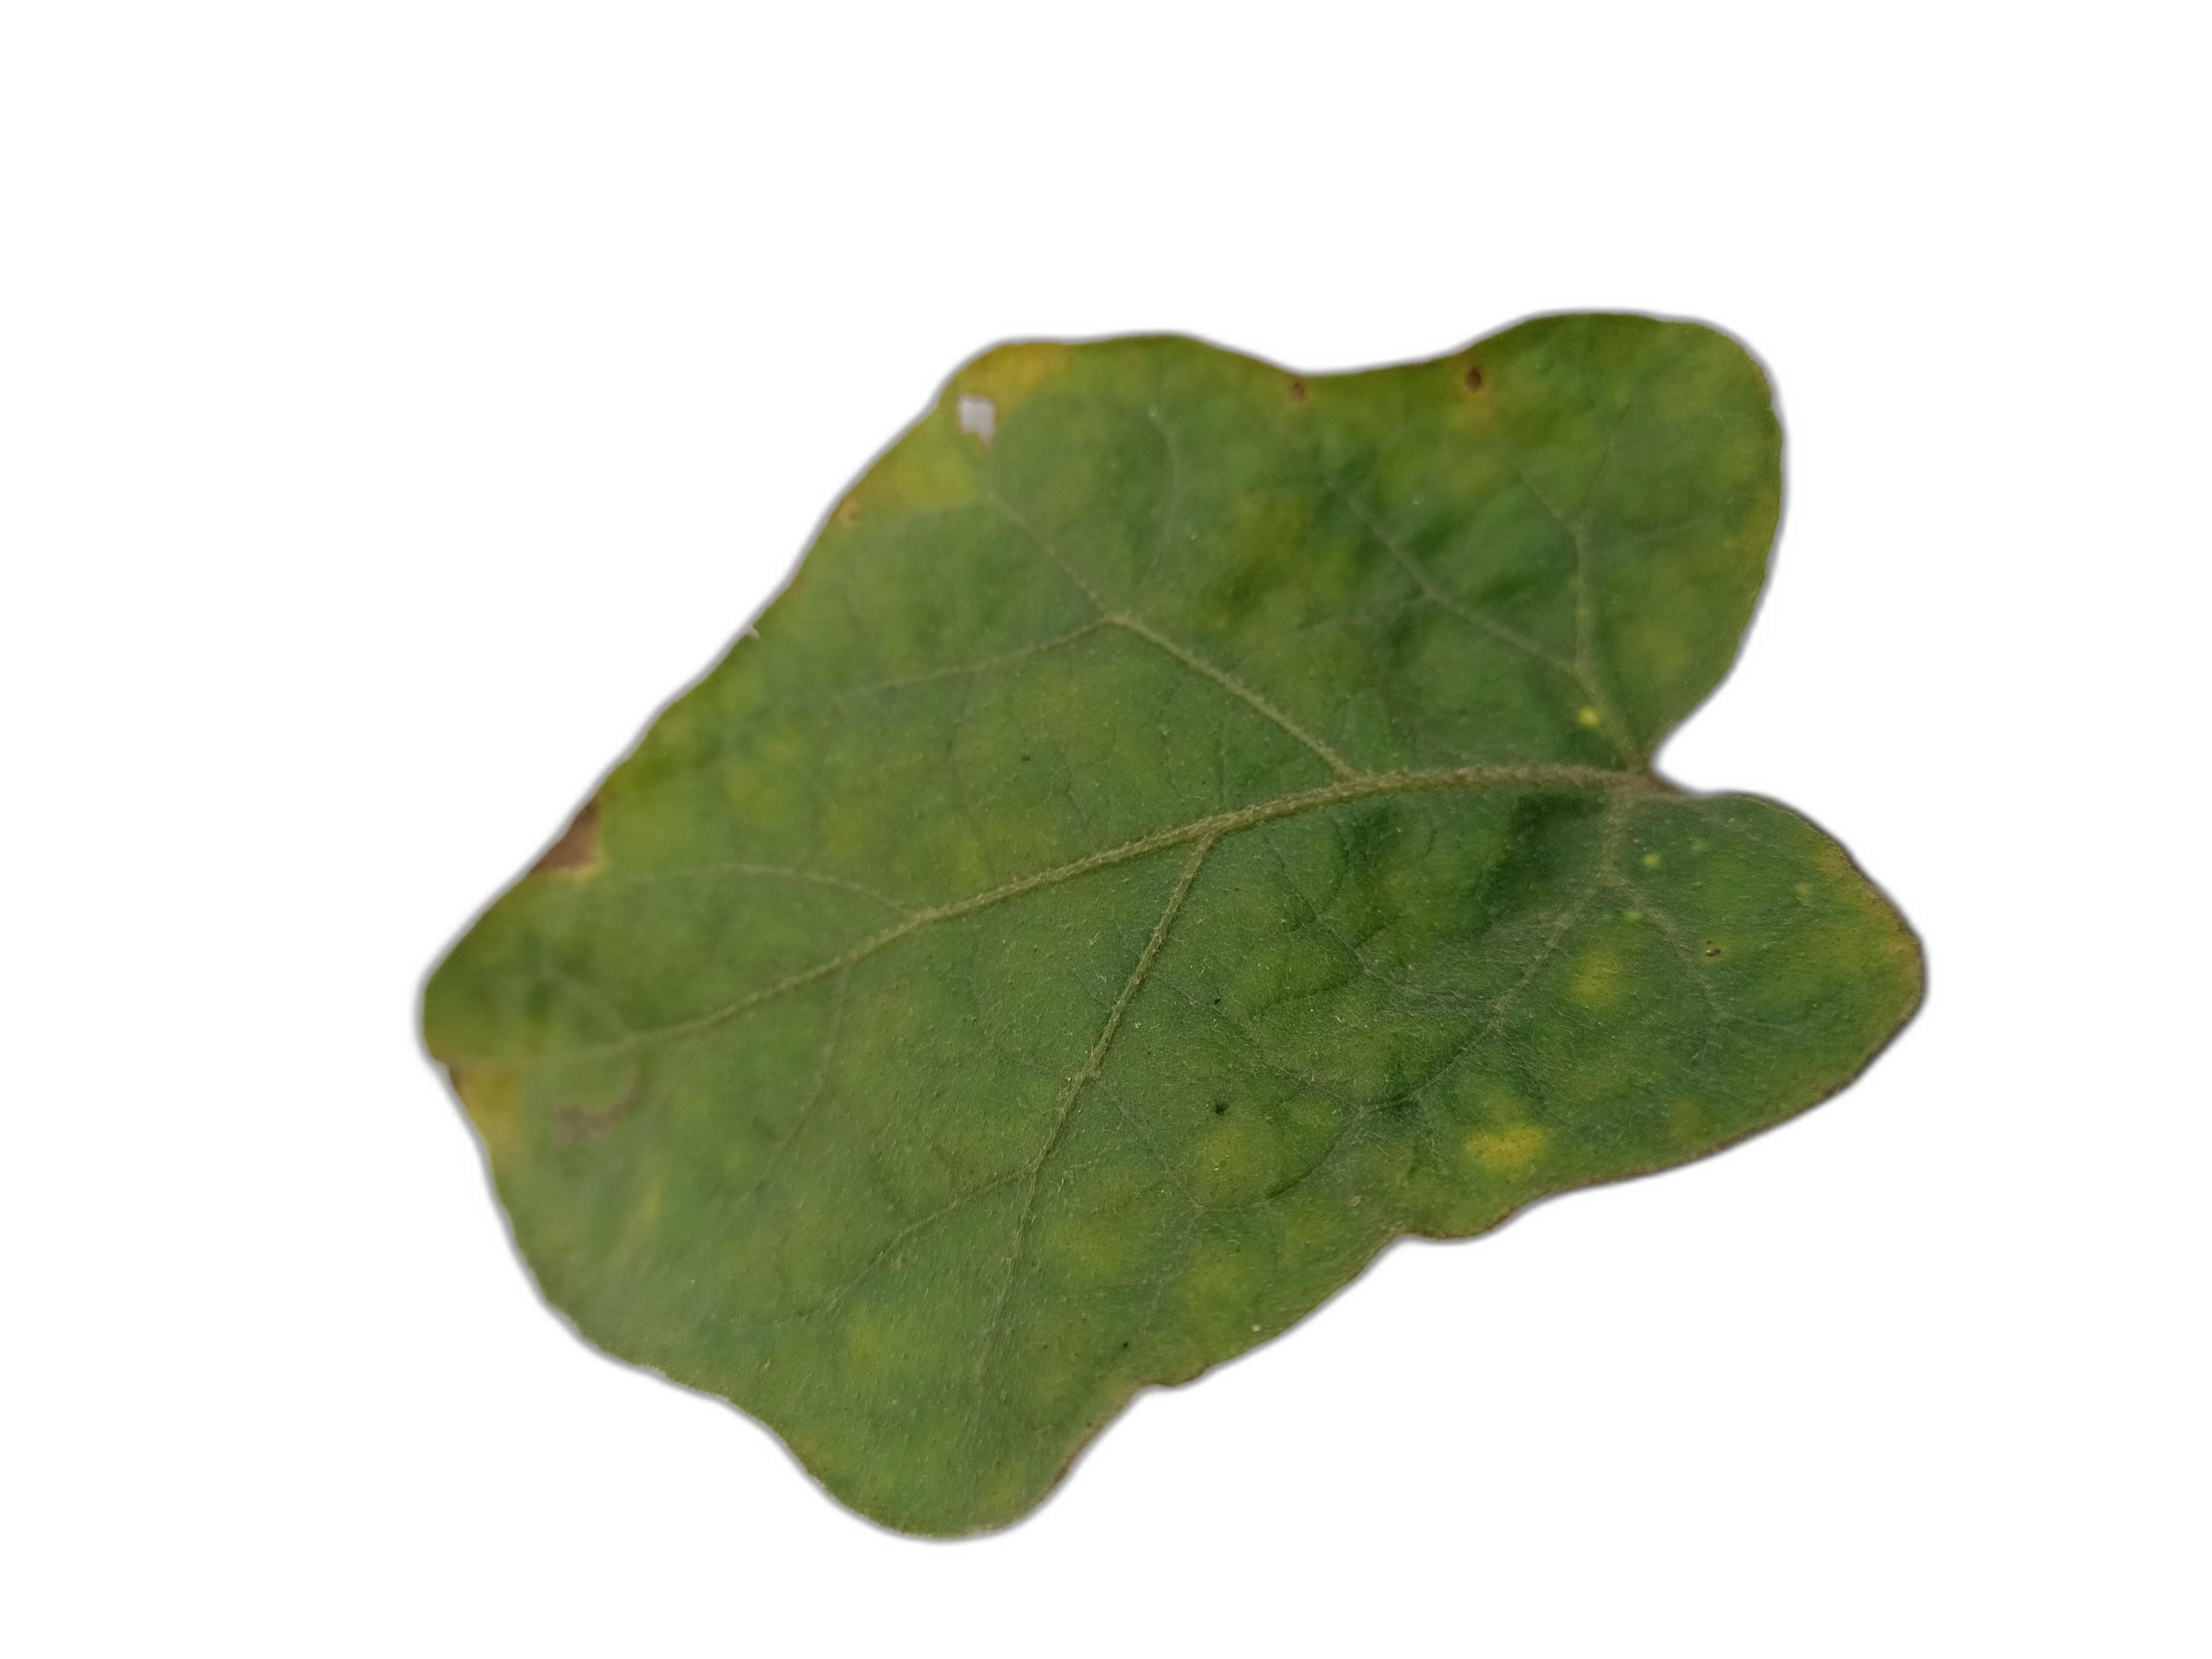
Label: Leaf Spot Disease